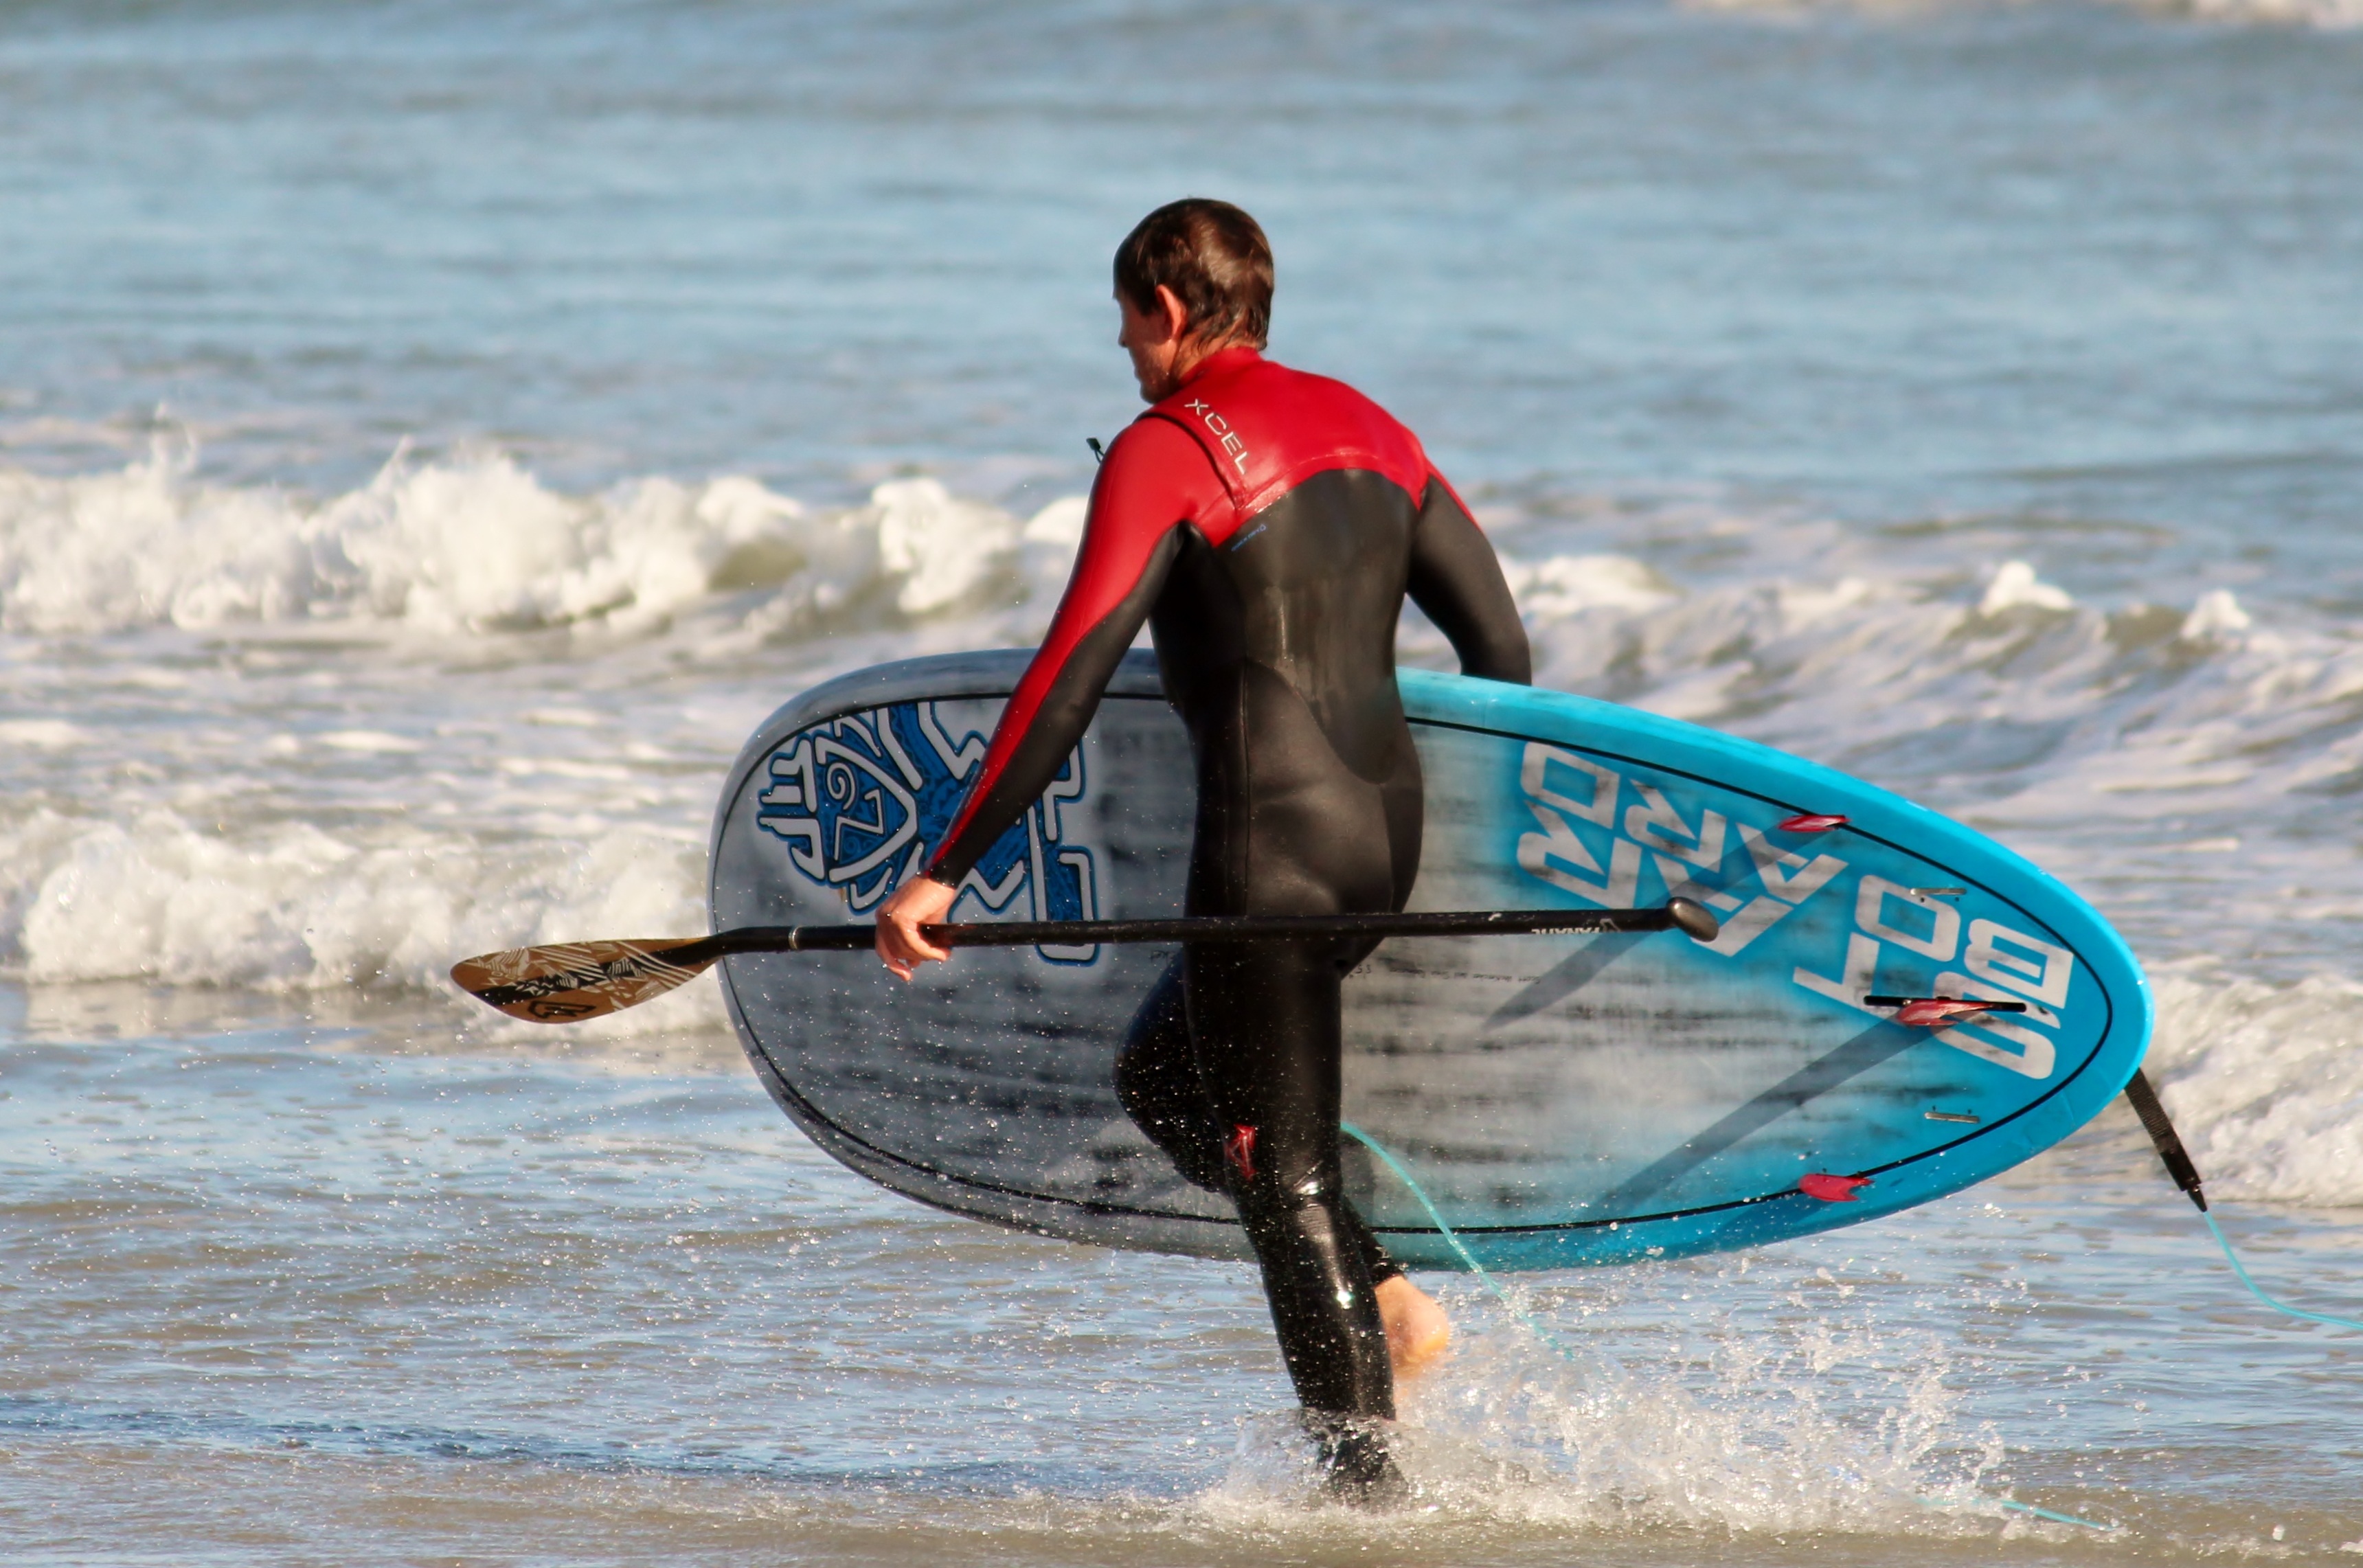
beach, sea, ocean, sport, wave, wet, surfer, surfing, paddle, sailing, surfboard, extreme sport, sports, wetsuit, windsurfing, skimboarding, water sport, stand up paddling, wind wave, boardsport, surfing equipment and supplies, surface water sports, wakesurfing